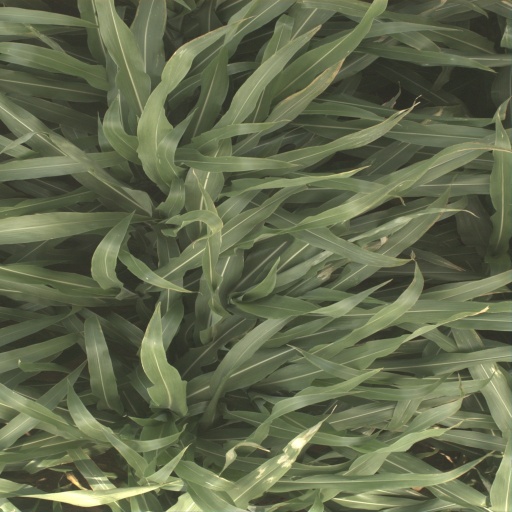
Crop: sorghum